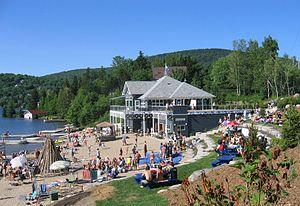
Lac-Beauport est une municipalité du Québec, située dans la municipalité régionale de comté de La Jacques-Cartier et dans la région administrative de la Capitale-Nationale. Elle fait partie de la communauté métropolitaine de Québec.